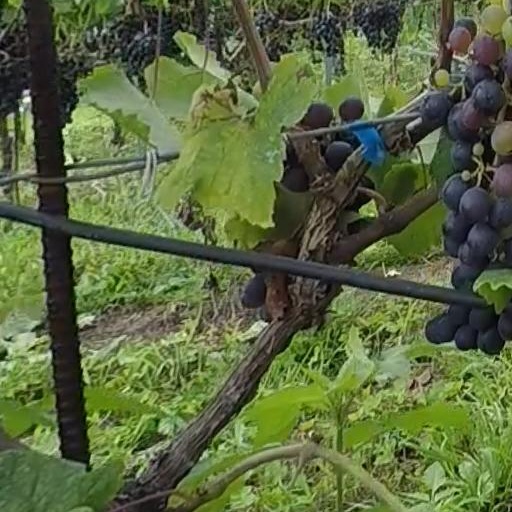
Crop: grape